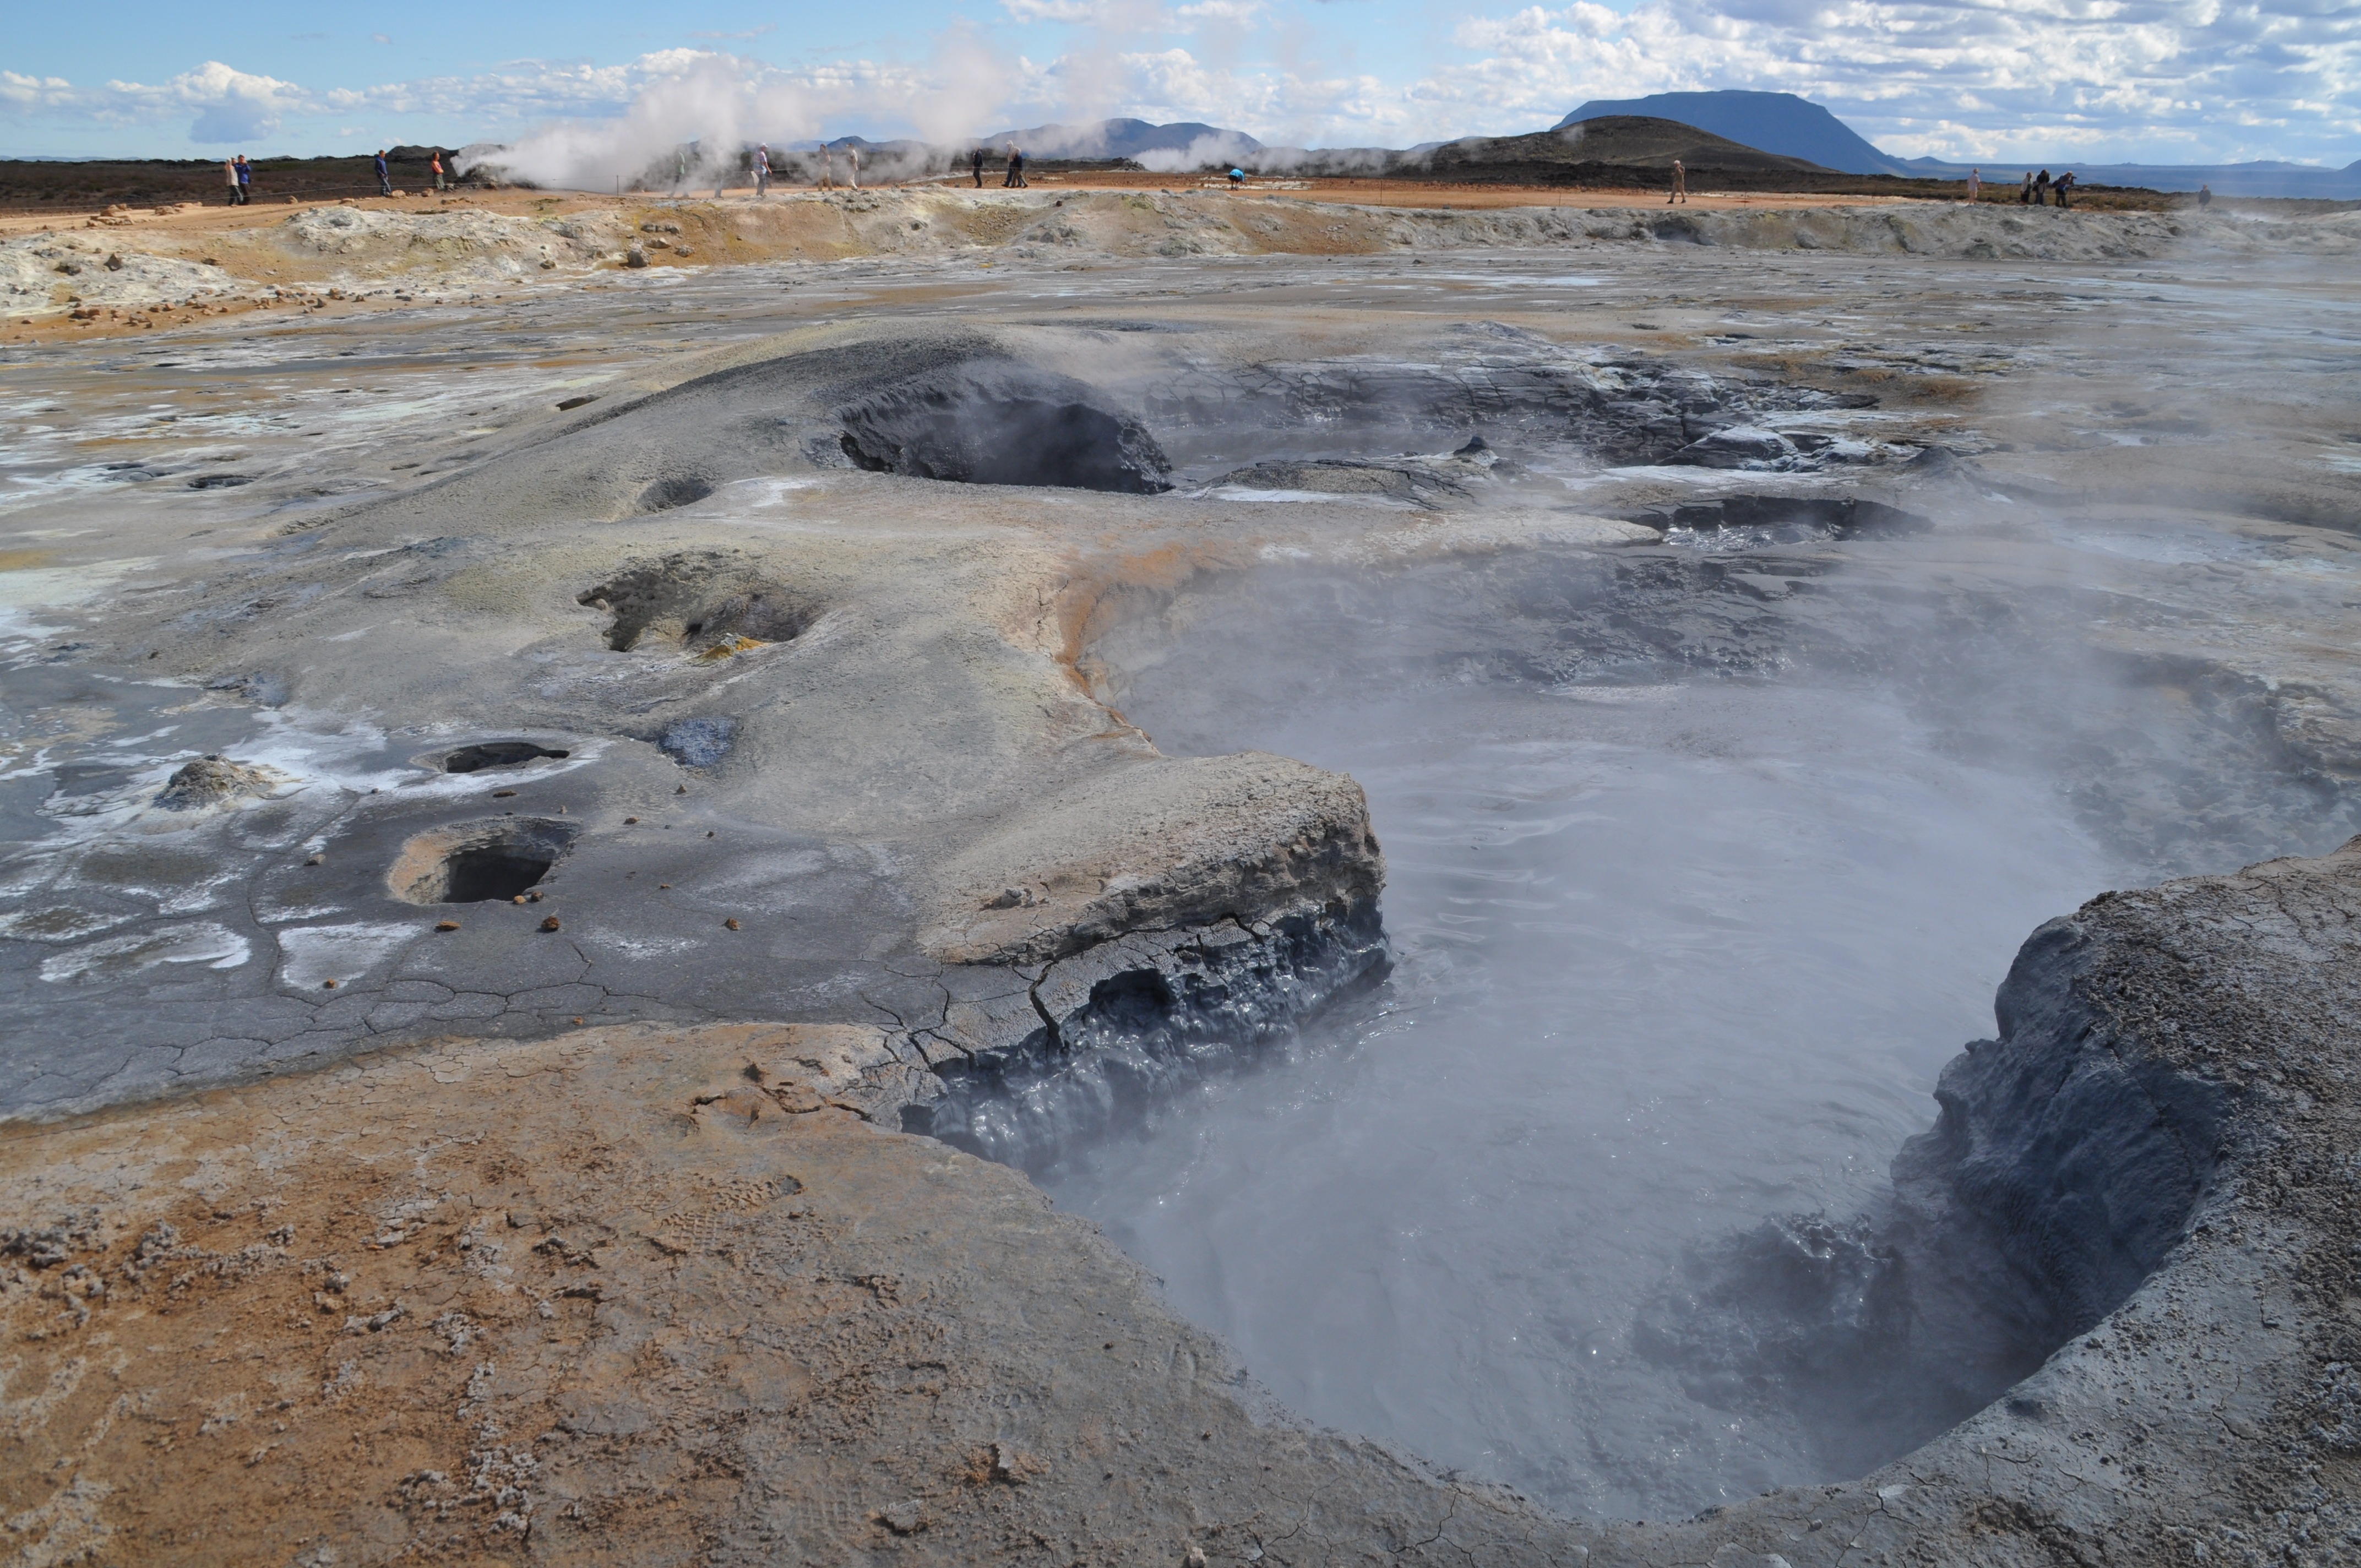
sea, coast, water, nature, shore, wave, volcano, rapid, iceland, body of water, geology, hot, geyser, sulfur, swell, landform, volcanism, hot source, geographical feature, wind wave, hverar nd